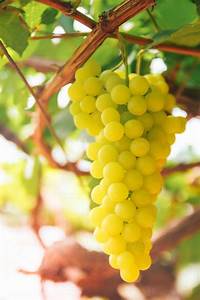
Label: Grapes